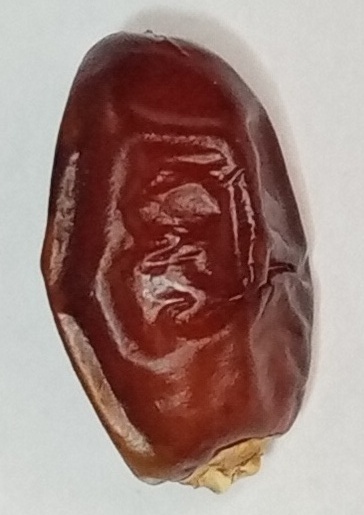
Variety: aseel
Size: small
Grade: grade-1